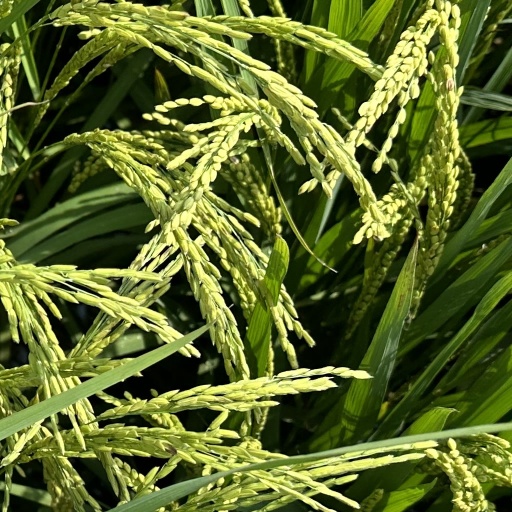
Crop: rice